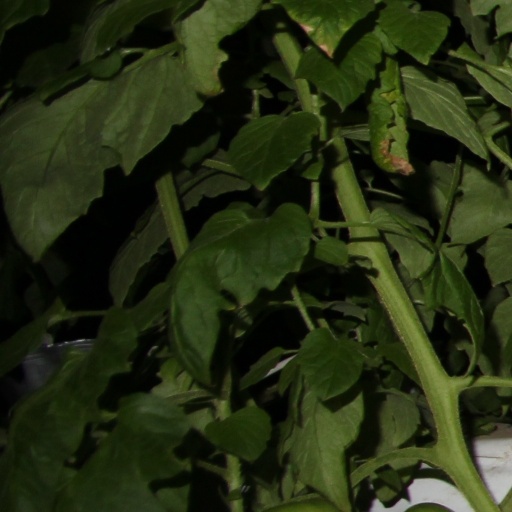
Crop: tomato